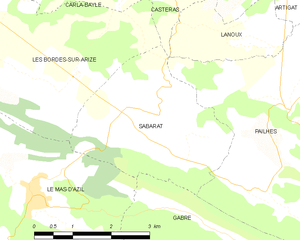
Carte des communes françaises: Sabarat
Sabarat est une commune française située dans le département de l'Ariège, en région Occitanie.